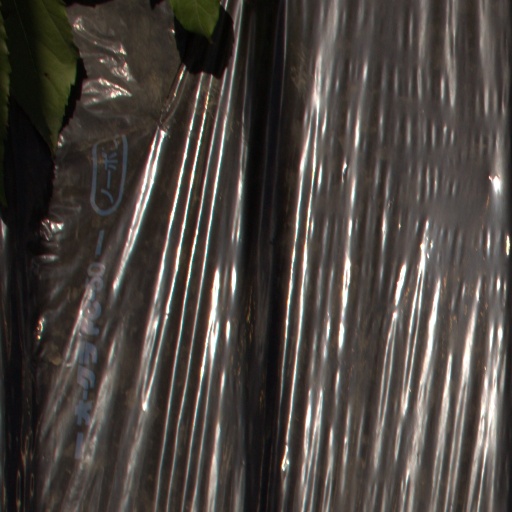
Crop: Jerusalem artichoke